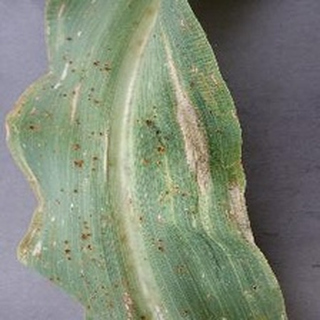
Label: corn_northern_leaf_blight